Orem, Utah

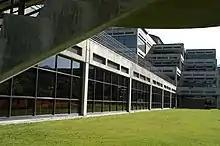
Utah Valley University campus

Utah Valley University is a public university operated by the state of Utah. UVU is one of the United States' only Open Enrollment Universities, accepting all applicants. UVU offers a wide variety of bachelor's and master's degrees. It is Utah's largest and fastest-growing public university, with over 43,000 undergraduates.